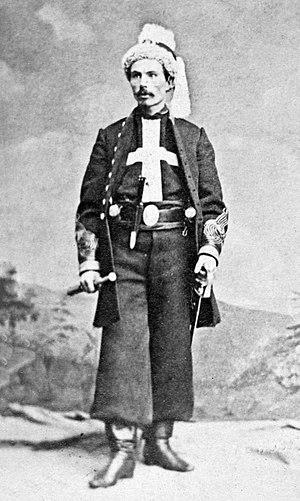
François Rochebrune est un militaire français né le 1ᵉʳ juin, ou le 1ᵉʳ janvier 1830 et mort le 19 janvier 1871. Il a servi dans l'armée française dans les Zouaves pendant la guerre de Crimée. Il a ensuite travaillé deux ans comme professeur de français en Pologne, puis est revenu chez les Zouaves pendant 5 ans avec le grade de sergent. En 1862, il s'est réinstallé en Pologne. Lors de l'insurrection de Janvier 1863 contre l'armée russe, il a créé et dirigé une unité polonaise nommée les Zouaves de la mort. Au bout de quelques mois il a été promu général. Après l'effondrement de l'insurrection, il est revenu en France, où ses exploits en Pologne lui ont valu le grade de capitaine. Il a été promu colonel au moment de la guerre franco-prussienne et a été tué par un tireur d'élite pendant la bataille de Montretout, à l'âge de 40 ans.
L’Insurrection de Janvier, ou insurrection polonaise de 1863 contre l'Empire russe, est un soulèvement pour l'indépendance de la Pologne qui a éclaté en janvier 1863 sur l'ancien territoire polonais occupé par la Russie.